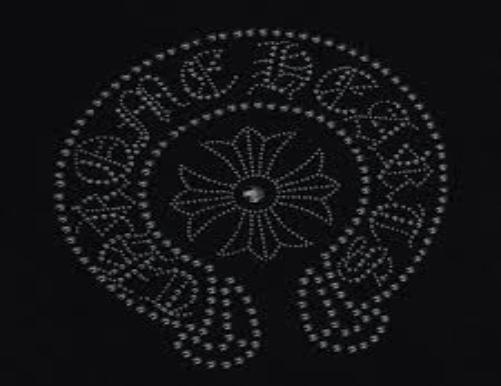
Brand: Chrome Hearts
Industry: Clothes